James Kirker

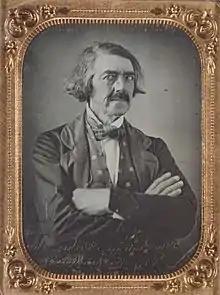
James Kirker (signed Don Santiago at bottom of photo) 1847, by Thomas Martin Easterly

Kirker was born in Killead, County Antrim, Northern Ireland, to an Ulster Scots family, but left for New York City, United States, at the age of 16 to avoid conscription in the Royal Navy. In an ironic twist, he became a "legal" American privateer to raid British ships off the East Coast of the United States in the War of 1812. He was a privateer for a year, but returned to New York in 1813 and married Catherine Donigan and had a son, James B. Kirker. In 1817, Kirker abandoned his family to go to St. Louis, Missouri with several kinsmen. In St. Louis, Kirker worked as a merchant.